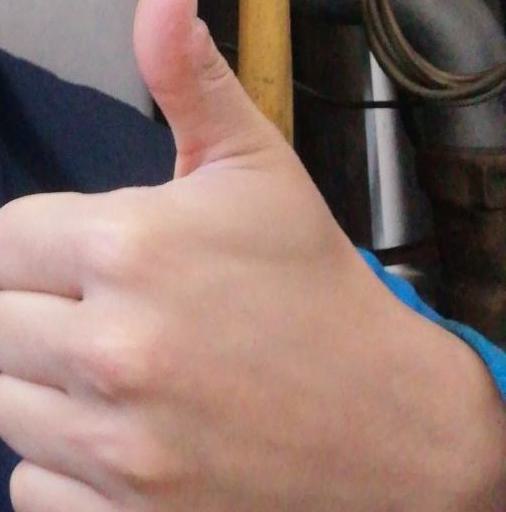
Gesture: like